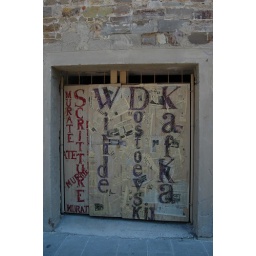
a library door in Florence